Jean-Léon Gérôme

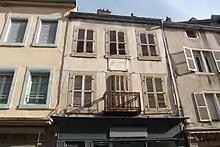
Birthplace of Jean-Léon Gérôme in Vesoul, France

Jean-Léon Gérôme was born at Vesoul, Haute-Saône. It was here that Gérôme first received instruction in drawing during his youth in school. He was instructed by local artist and teacher Claude-Basile Cariage, under whom he produced work of sufficient quality to merit more auspicious tutelage. In 1840 he was sent to Paris at the age of 16 where he studied under Paul Delaroche, whom he later accompanied to Italy in 1843. He visited Florence, Rome, the Vatican and Pompeii. On his return to Paris in 1844, like many students of Delaroche, he joined the atelier of Charles Gleyre and studied there for a brief time. He then attended the . In 1846 he tried to enter the prestigious , but failed in the final stage because his figure drawing was inadequate.